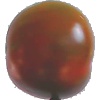
Label: Tomato Maroon 1